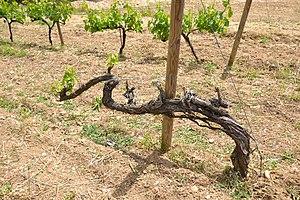
cep de cépage Savatiano